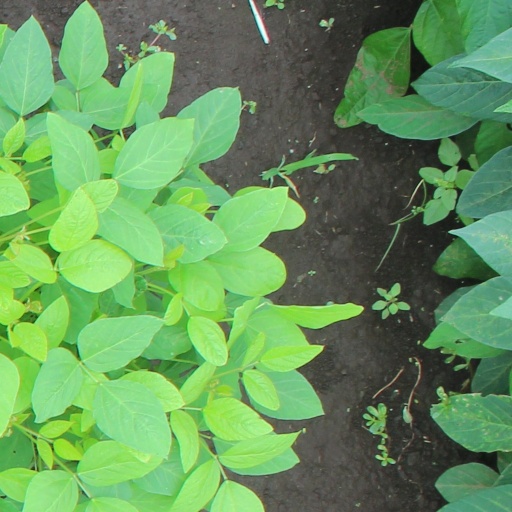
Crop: soybean